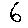
Label: 6